Defoe Fournier & Cie.

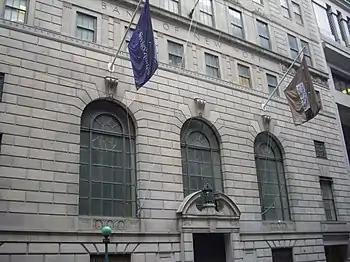
The home of Defoe Fournier & Cie.'s New York offices at 48 Wall Street in 2005

Committed to focus on its core business, Defoe Fournier & Cie. grew to become a global assets investment and merchant banking firm.